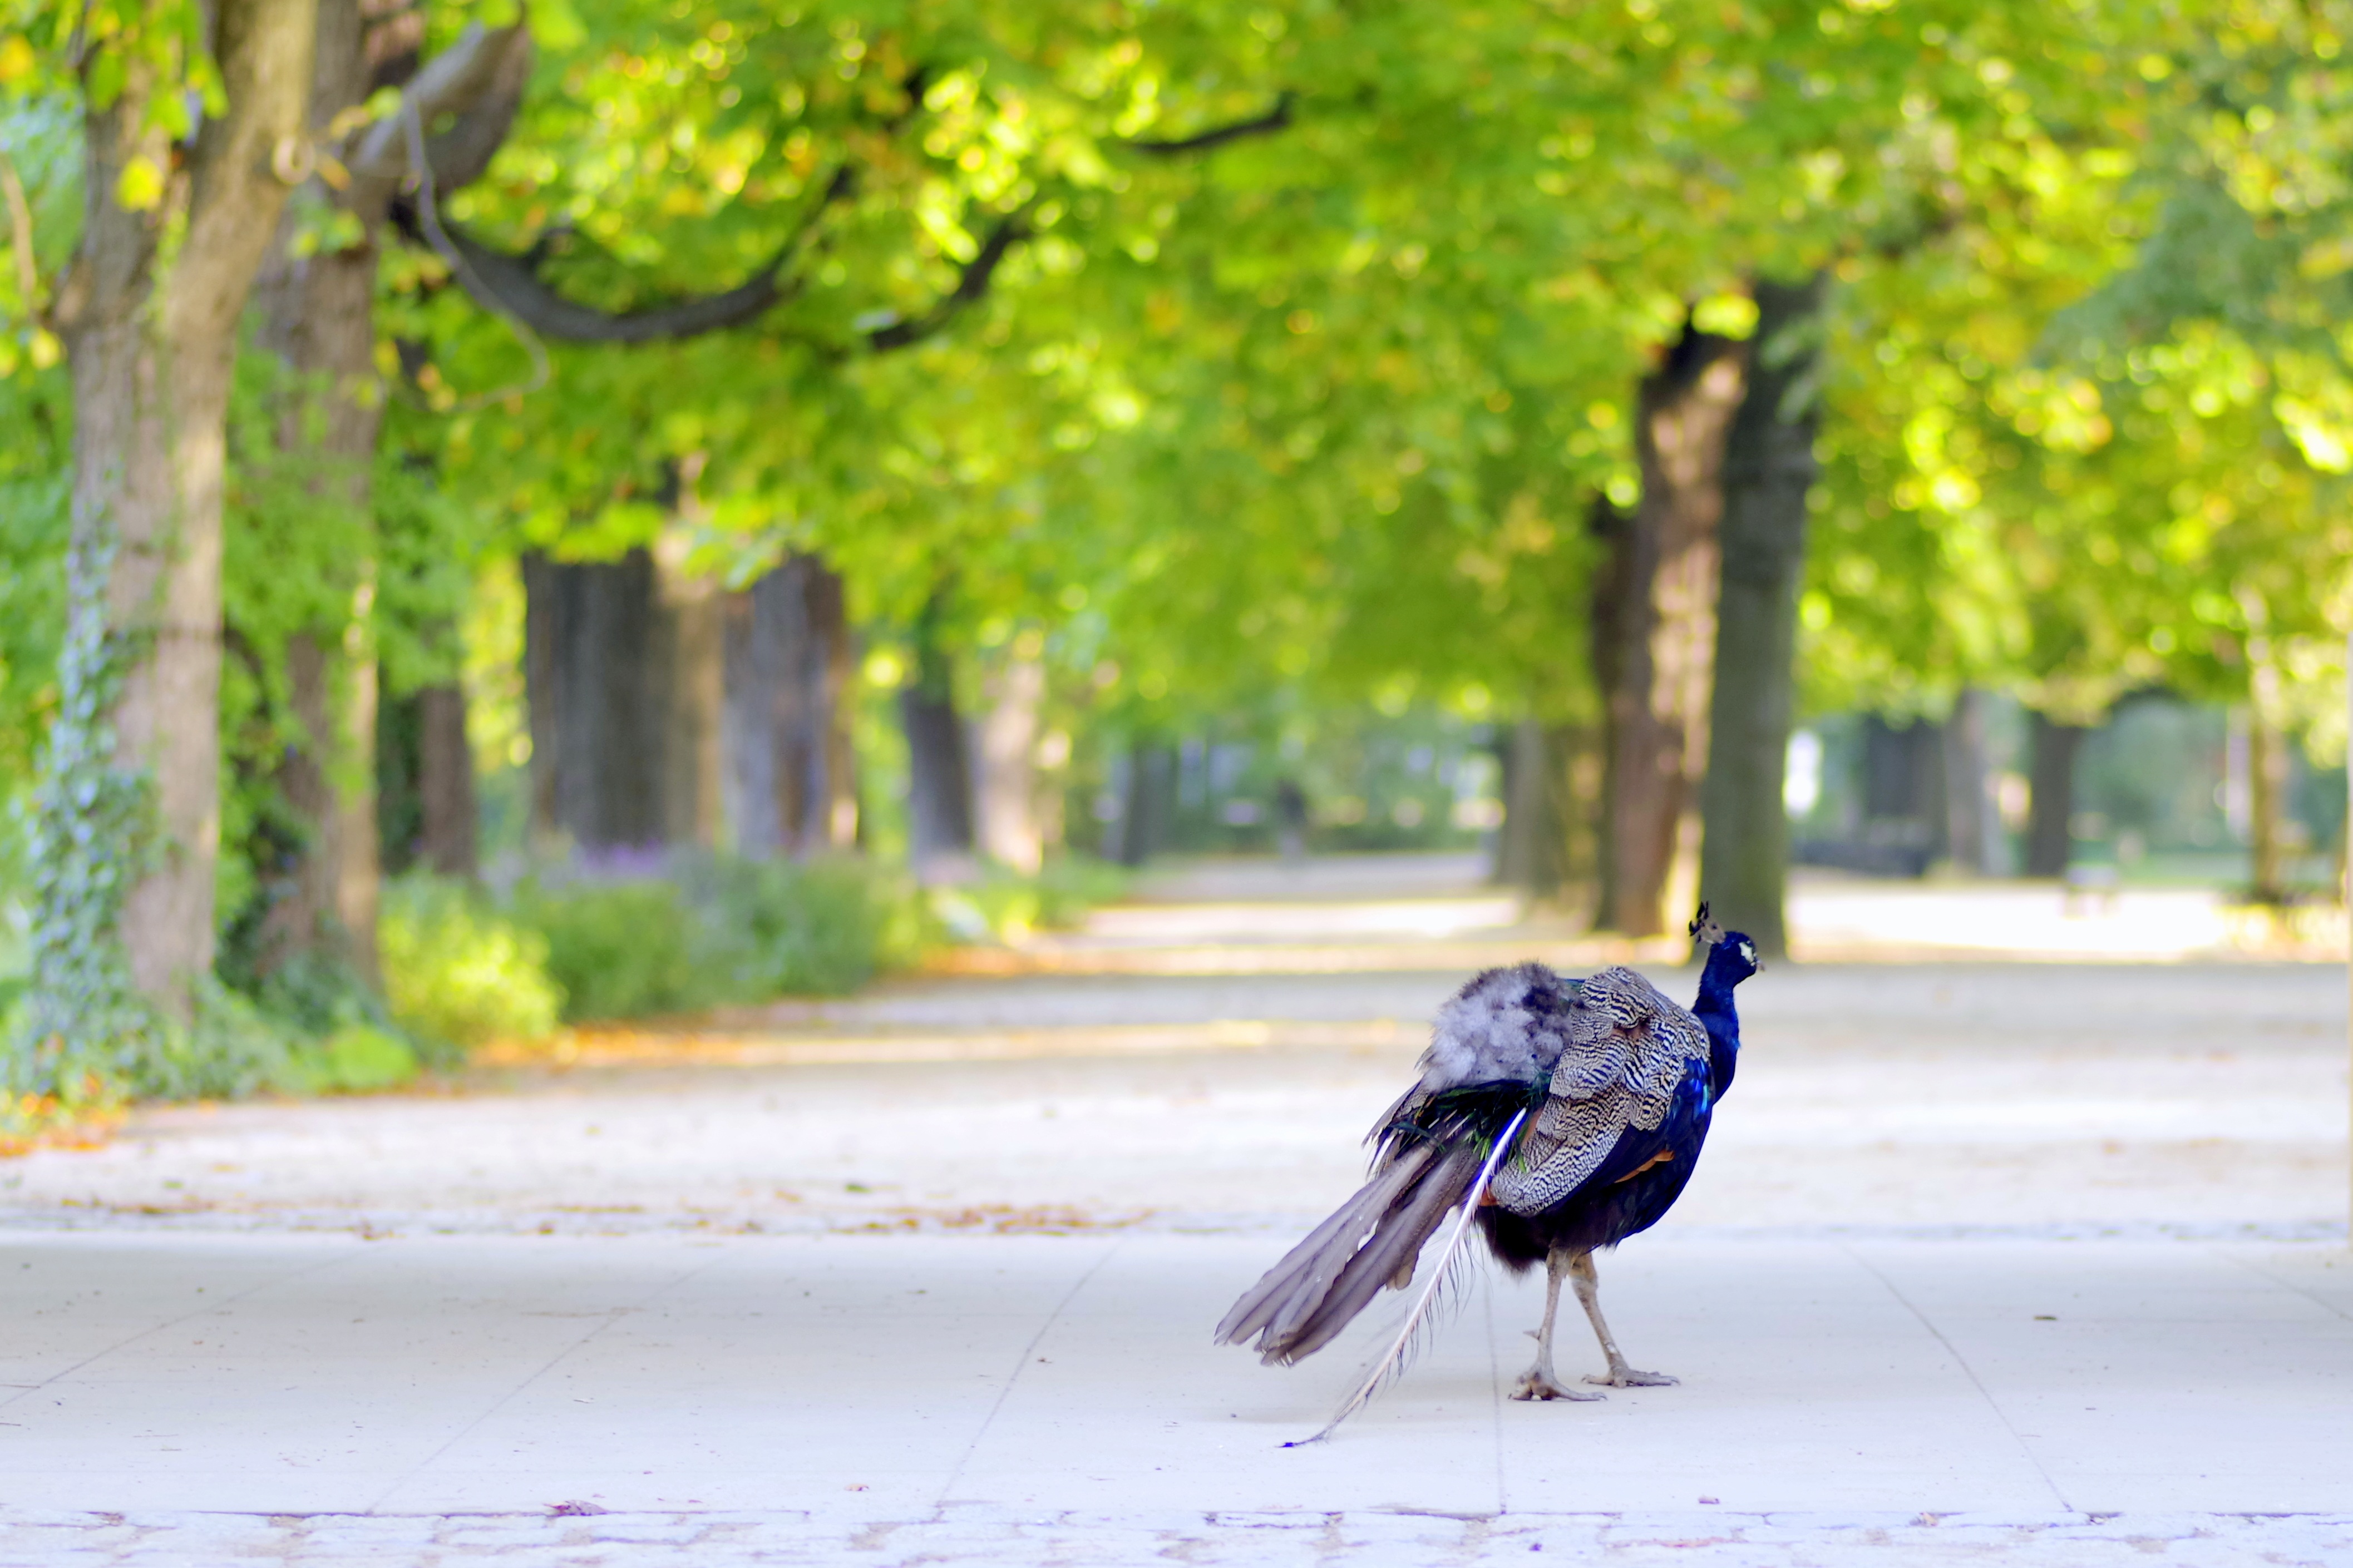
tree, forest, bird, sunlight, leaf, alley, spring, autumn, park, empty, yellow, season, peacock, sunny, october, autumn gold, yellow leaves, partly sunny, spacer, polish golden autumn, calmly